Political positions of Kamala Harris

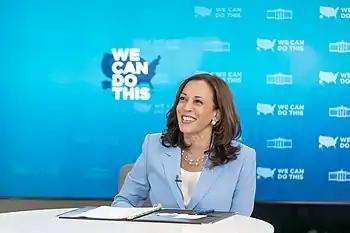
Vice President Kamala Harris delivers remarks during a virtual Vaccine Month of Action in June 2021.

Harris has said "I believe in capitalism, but capitalism is not working for most people" and that she is not a socialist but insists that more needs to be done to ensure equal opportunities, particularly for working people.